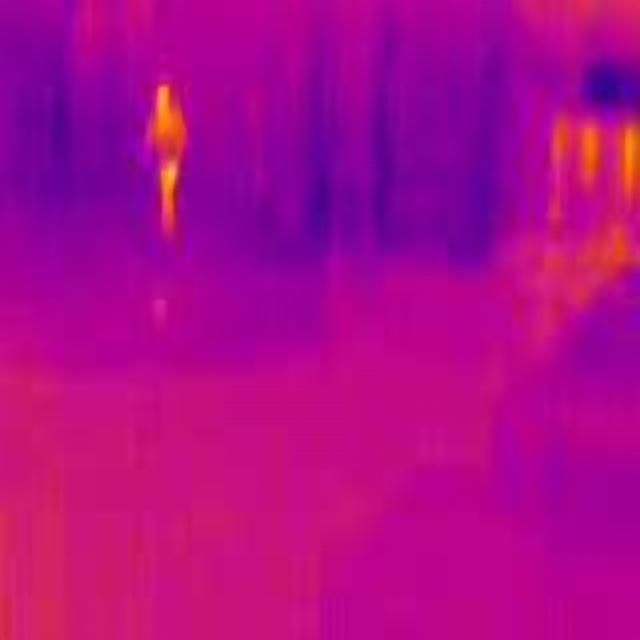
Detected objects:
label: person